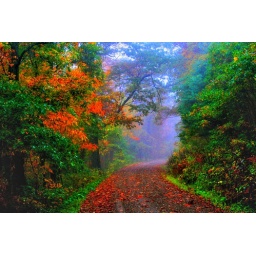
A narrow mountain road on a rainy, misty morning in the Blue Ridge Mountains of Virginia.